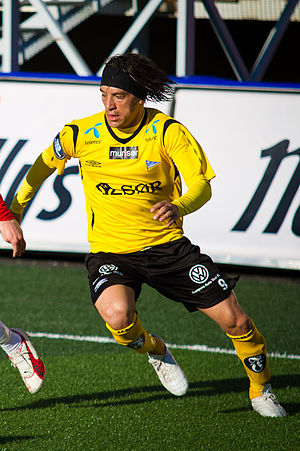
Cristian Bolaños
Cristián Bolaños Hueco Navarro er en fodboldspiller fra Costa Rica, som spiller i CS Cartagines, i den costaricanske liga. Han har blandt andet tidligere spillet for FC København og Odense Boldklub i den danske Superliga, og spiller også på det Costaricanske landshold. Han kan spille alle pladser på midtbanen, men bliver oftest benyttet på højre fløjen. Han er anset som en af de mest talentfulde spillere i CONCACAF og er for nylig blevet sat i forbindelse med flere storklubber i Europa, heriblandt Galatasaray i Tyrkiet.